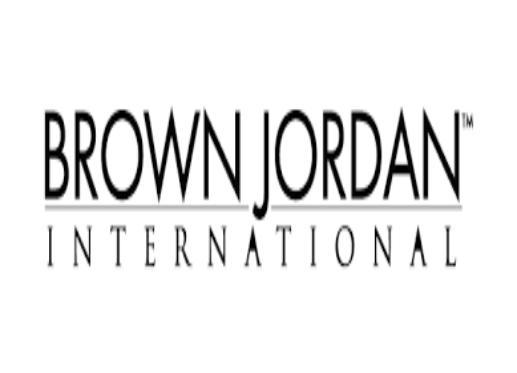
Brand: brown jordan
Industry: Necessities